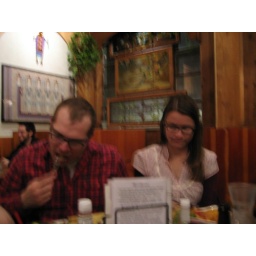
jason eating like a man, in his lumberjack shirt